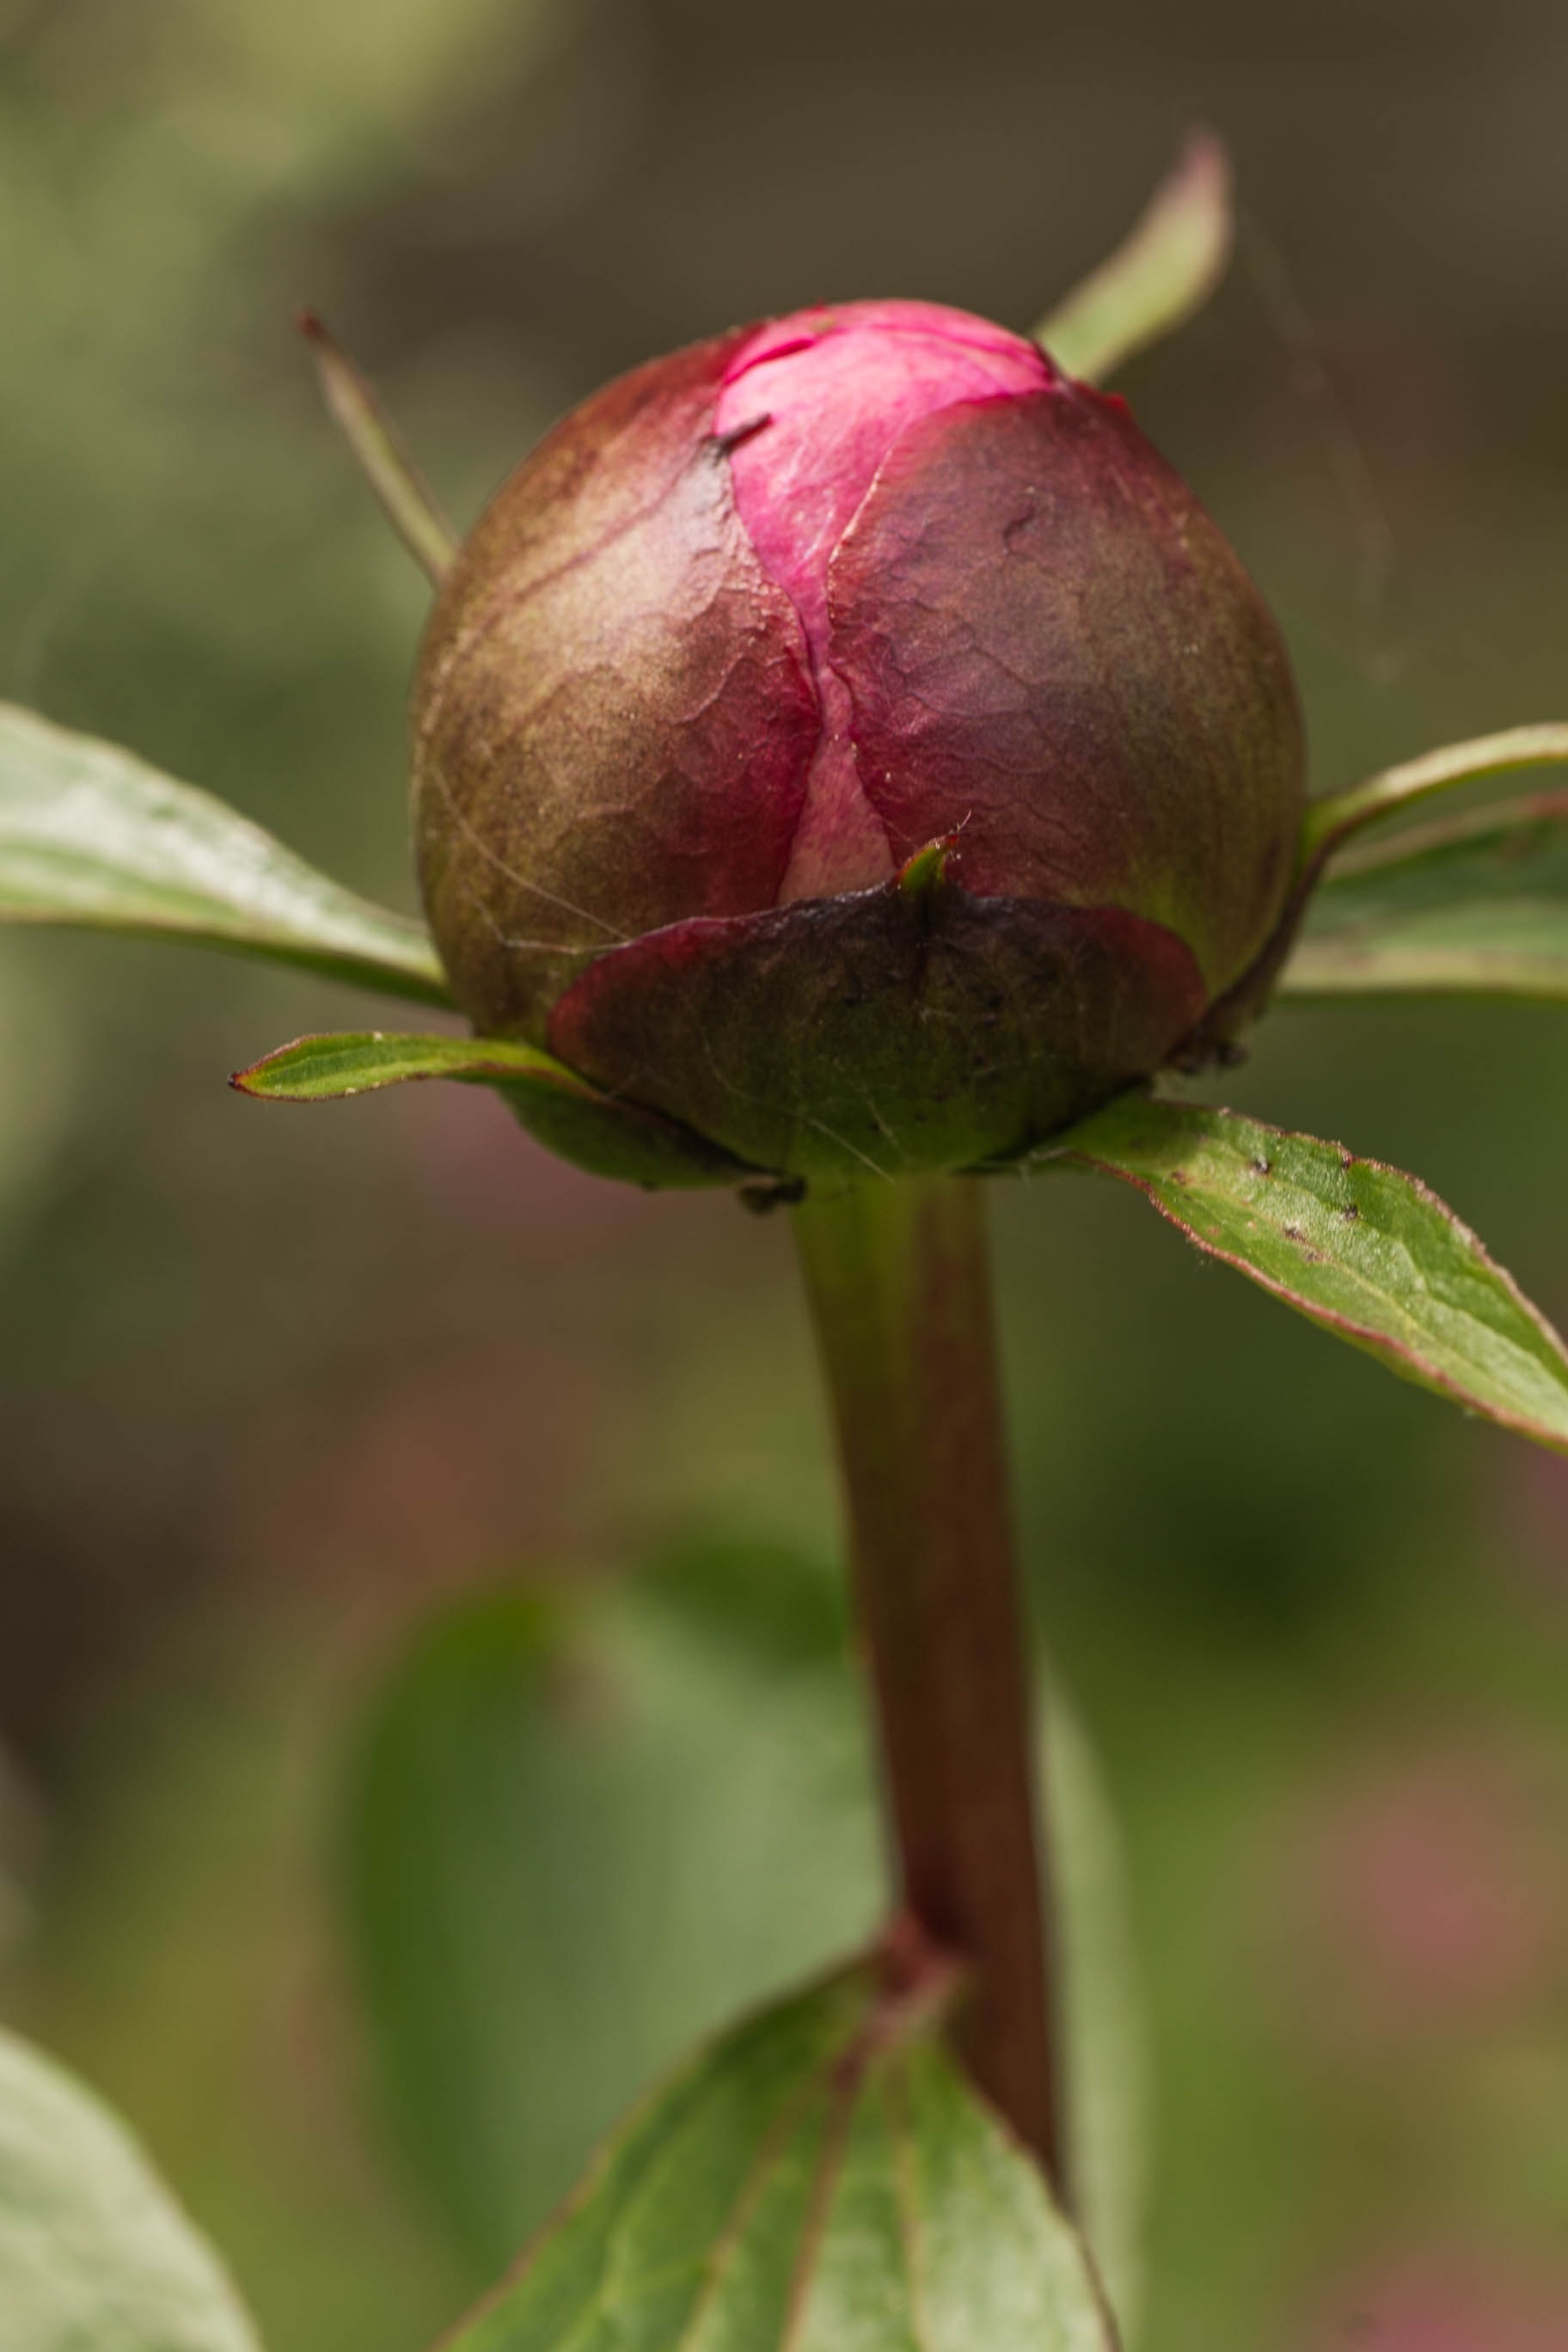
nature, branch, blossom, plant, photography, fruit, leaf, flower, bloom, food, red, produce, botany, garden, flora, sprout, button, wildflower, close up, bud, peony, macro photography, flowering plant, flower bud, plant stem, land plant